Sufism

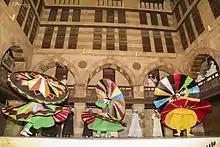
Sufi Tanoura twirling in Muizz Street, Cairo

Between the 13th and 16th centuries, Sufism produced a flourishing intellectual culture throughout the Islamic world, a "Renaissance" whose physical artifacts survive. In many places a person or group would endow a waqf to maintain a lodge (known variously as a "zawiya", "khanqah", or "tekke") to provide a gathering place for Sufi adepts, as well as lodging for itinerant seekers of knowledge. The same system of endowments could also pay for a complex of buildings, such as that surrounding the Süleymaniye Mosque in Istanbul, including a lodge for Sufi seekers, a hospice with kitchens where these seekers could serve the poor and/or complete a period of initiation, a library, and other structures. No important domain in the civilization of Islam remained unaffected by Sufism in this period.